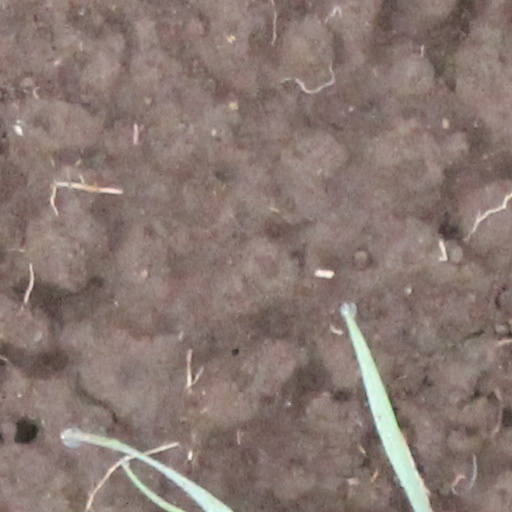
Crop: wheat